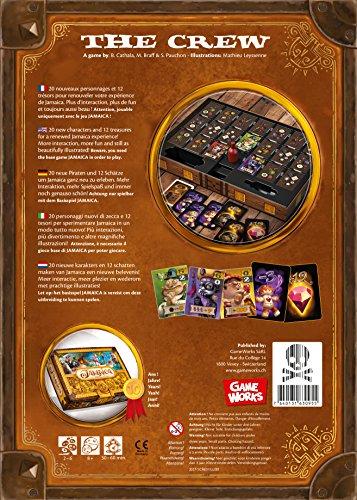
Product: Jamaica: The Crew
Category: Toys & Games | Games & Accessories | Card Games
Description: First expansion for the hit game jamaica.
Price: $23.51
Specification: ProductDimensions:12.4x1.4x8.9inches|ItemWeight:7ounces|ShippingWeight:1.01pounds(Viewshippingratesandpolicies)|DomesticShipping:ItemcanbeshippedwithinU.S.|InternationalShipping:ThisitemcanbeshippedtoselectcountriesoutsideoftheU.S.LearnMore|ASIN:B074RKYRG8|Itemmodelnumber:JCA02|Manufacturerrecommendedage:13-15years